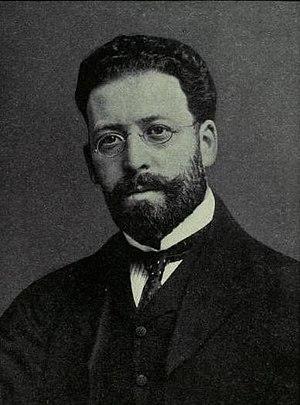
Israel Friedlander est un rabbin américain d'origine polonaise, un des fondateurs du mouvement Young Israel qui fait partie du Judaïsme orthodoxe moderne. Lors d'un voyage en Ukraine le 5 juillet 1920 pour aider la population juive, il est assassiné. Il avait 43 ans.